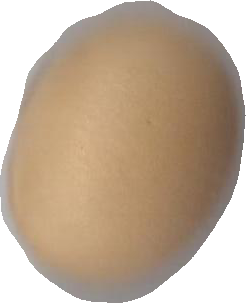
Variety: Grobogan